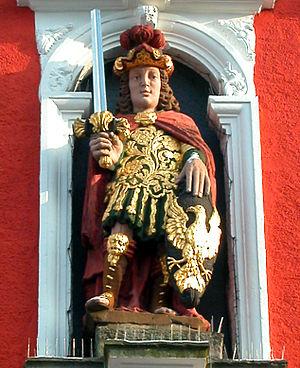
Patrocle est un saint des premiers temps de l'Église mort martyrisé à Troyes en 259. Il ne doit pas être confondu avec le saint de l'époque mérovingienne Patrocle de Bourges.